Clarence W. Blount

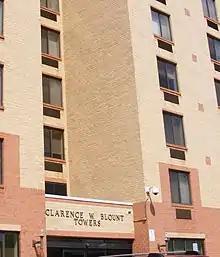
Clarence W. Blount Towers, Morgan State University

Clarence W. Blount died April 12, 2003, of complications from a stroke; he was 81. Memorial services were held at the Carl J. Murphy Fine Arts Center at Morgan State University, and were moderated by state senator Joan Carter Conway. U.S. Senator Paul Sarbanes, U.S. Representatives Ben Cardin and Elijah Cummings, and current and former city, state, and judicial leaders spoke at the memorial service. After his funeral service, Blount was laid to rest in Woodlawn Cemetery. U.S. Representative Elijah Cummings honored Blount in a speech on the House floor on May 1, 2003: